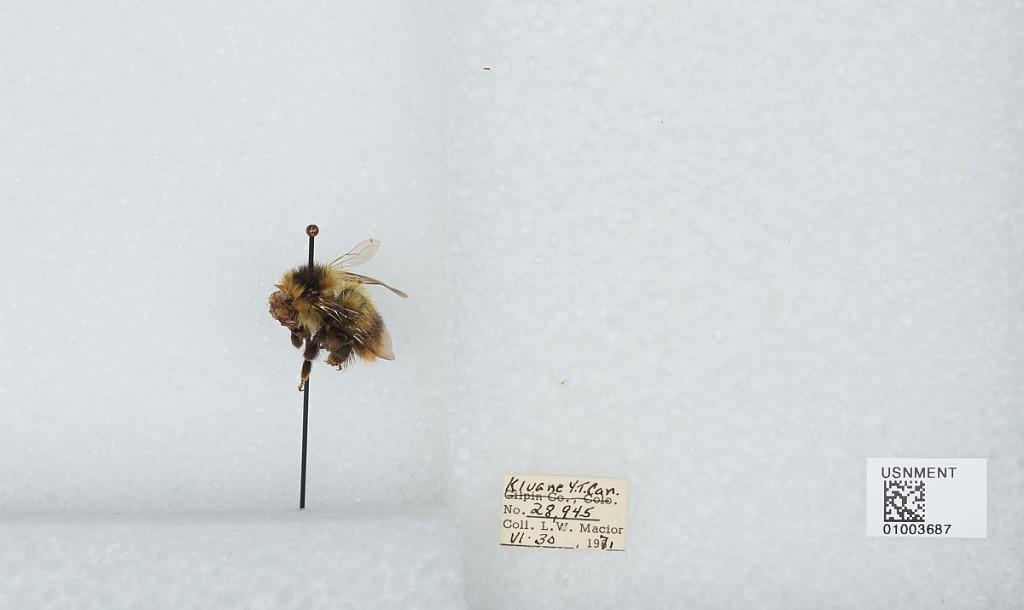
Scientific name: Bombus (Pyrobombus) frigidus Smith
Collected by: L. Macior
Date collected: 1971-6-30
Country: Canada
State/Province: Yukon Territory
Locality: Kluane
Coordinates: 60.75, -139.5